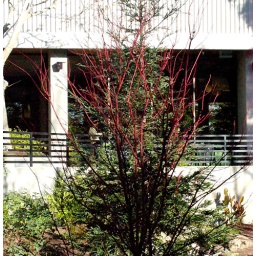
Poor shot of a glorious red tree catching the sun in the central courtyard garden of the building in which I work.